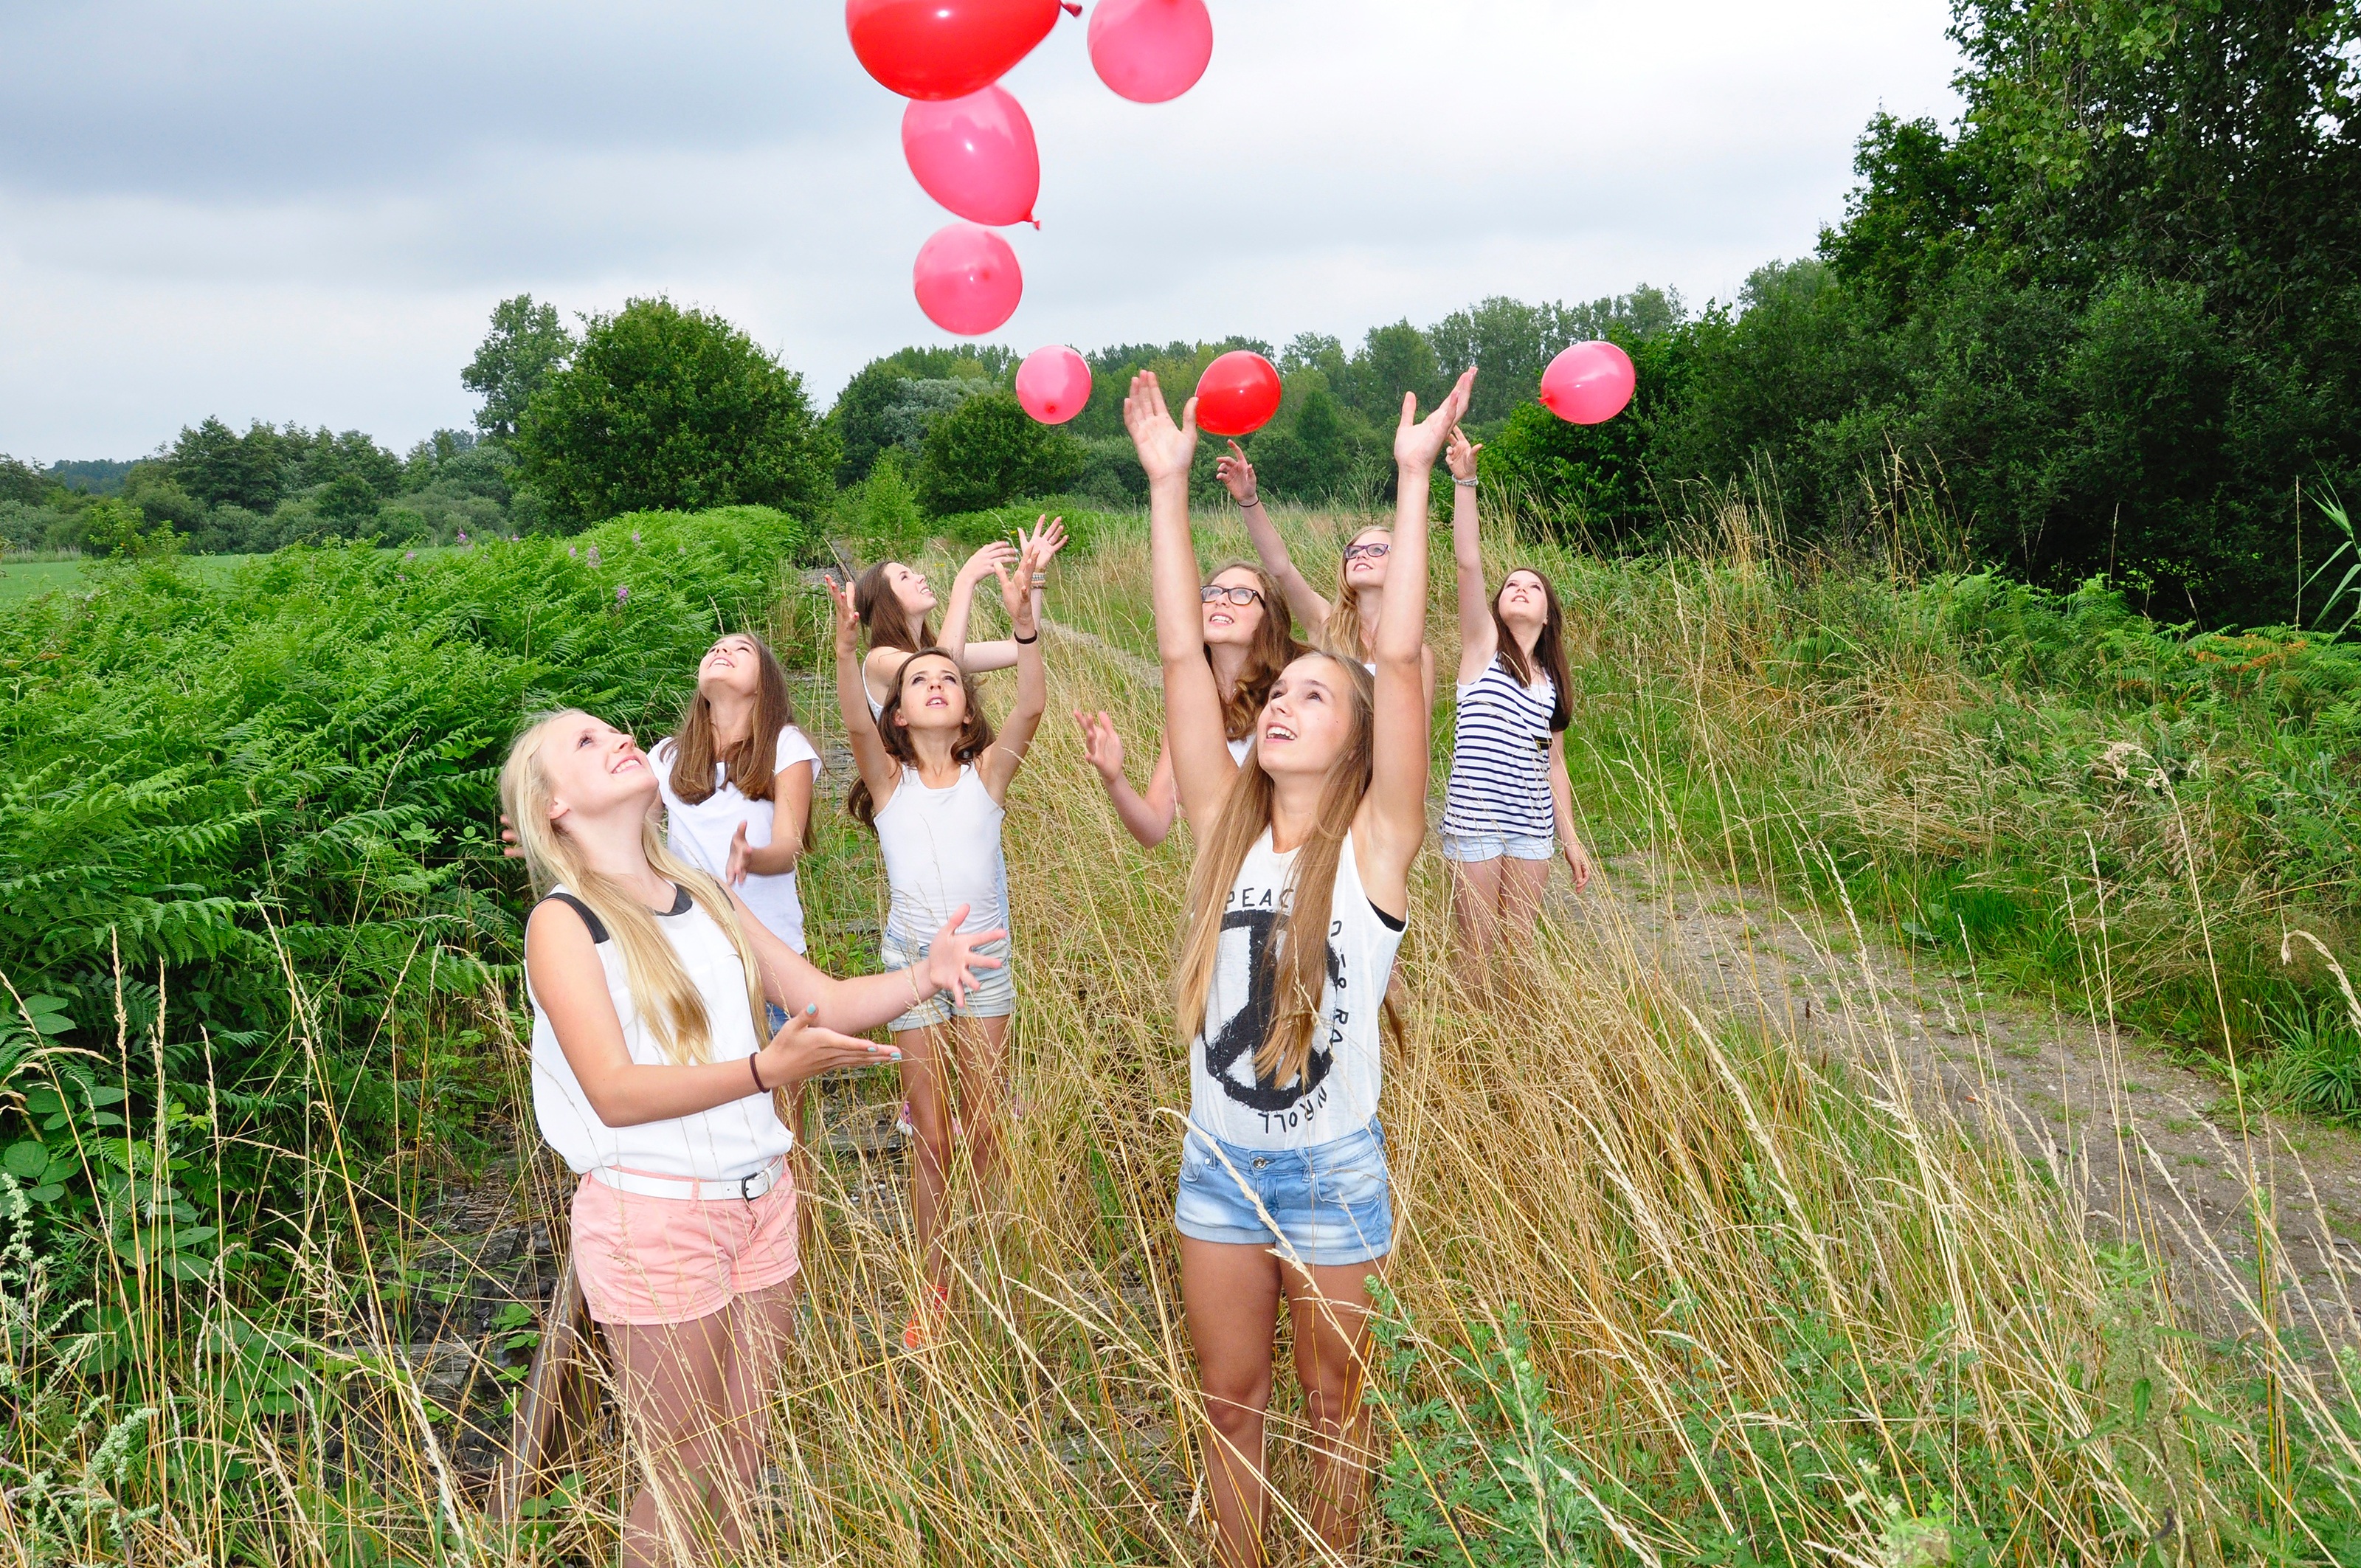
nature, forest, people, white, meadow, cloudy, air, balloon, reed, love, young, green, color, playful, trees, kids, girls, clouds, children, fun, happy, balloons, party, luck, adolescents, adolescent